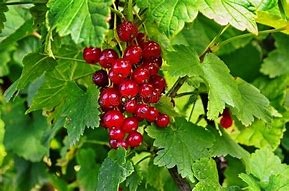
Label: redcurrant